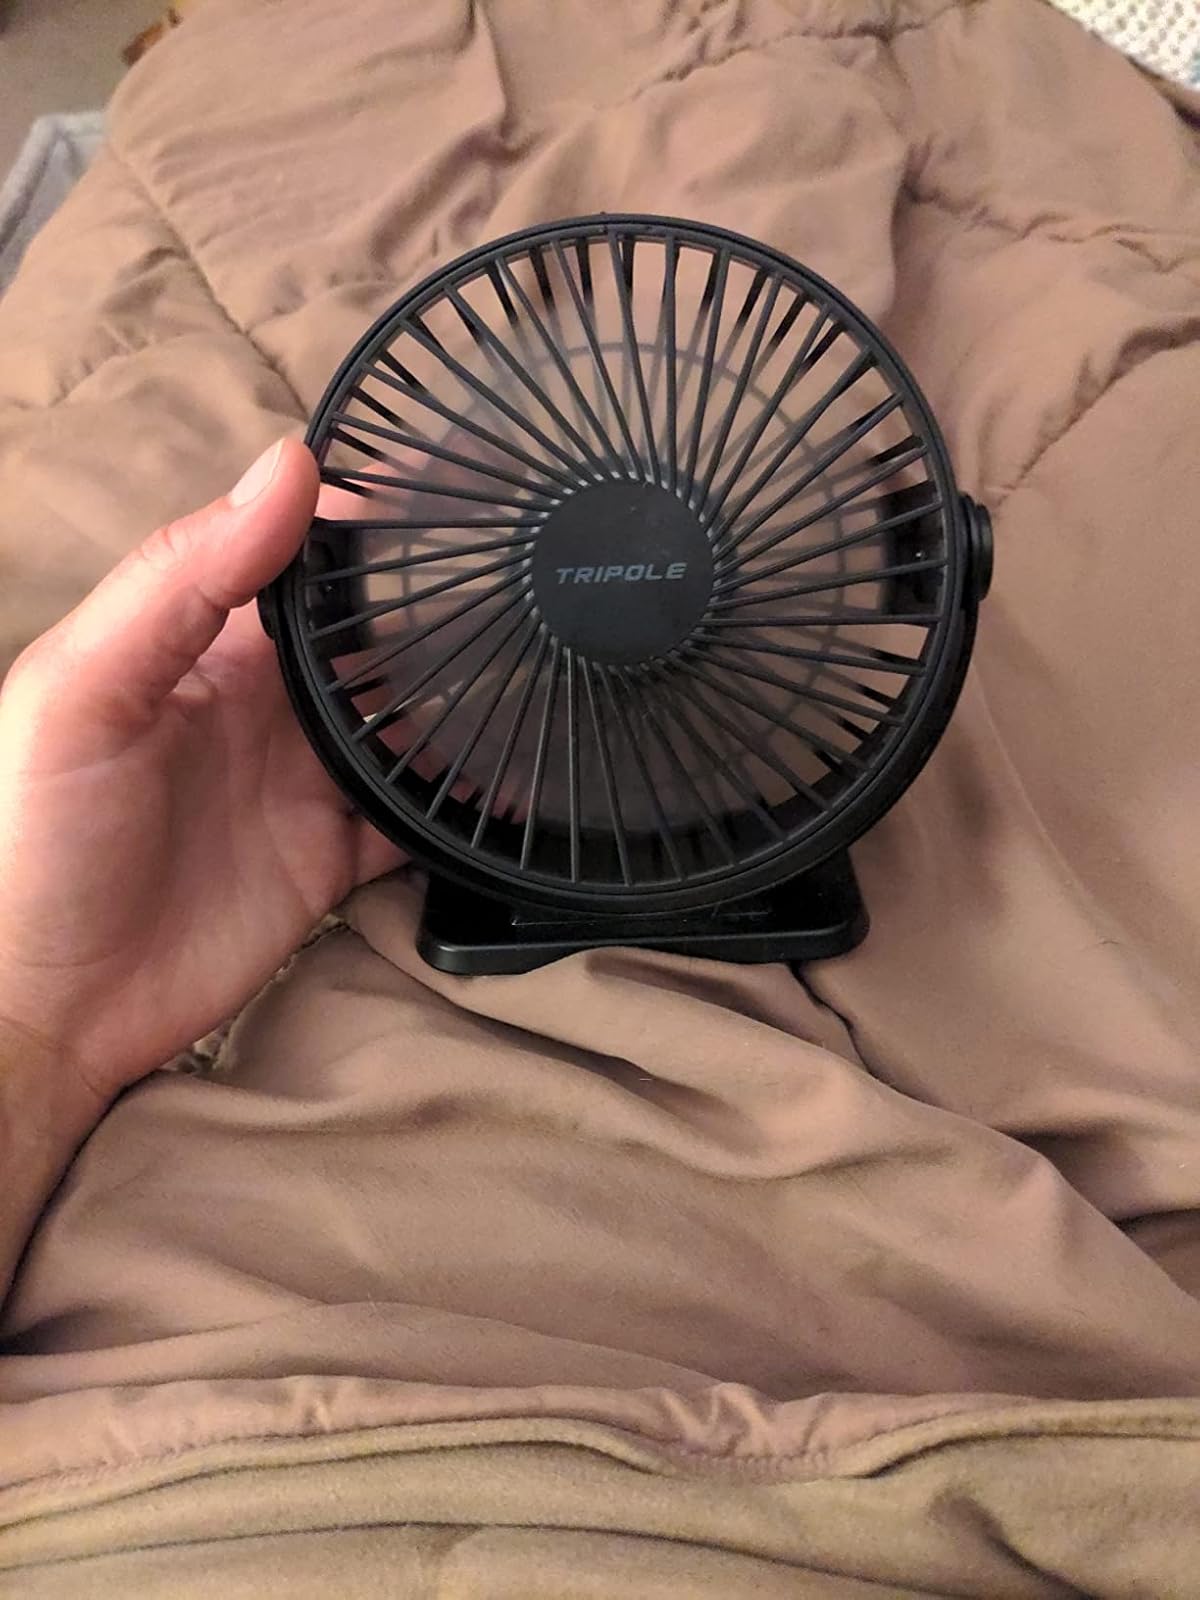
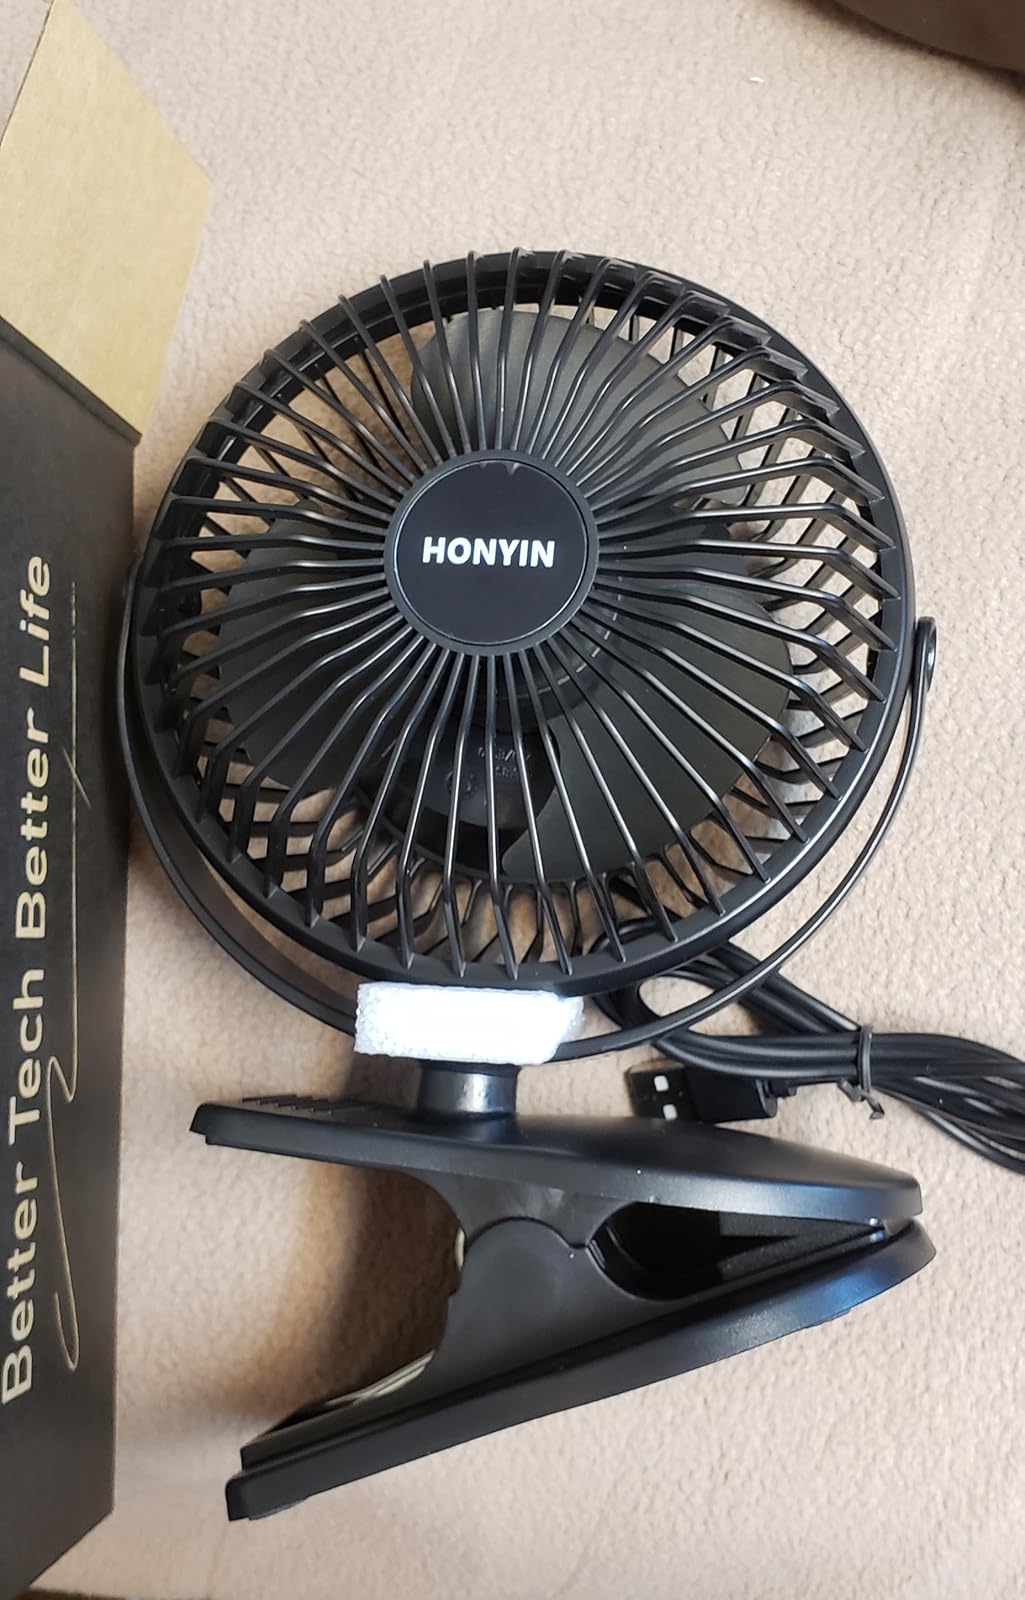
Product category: fan
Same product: no